Kellerwald

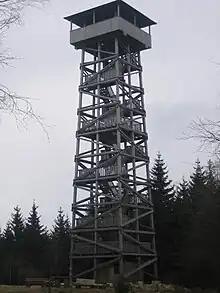
"Kellerwaldturm" on the Wüstegarten

"Kellerwald" is also the name of a much smaller wood in Forchheim in Upper Franconia.